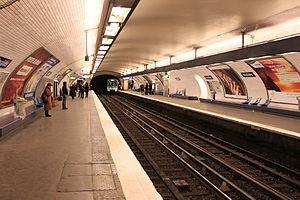
Vue d'ensemble de la station Invalides sur la ligne 8 du métro de Paris.
La liste des stations du métro de Paris propose un aperçu des stations actuellement en service, fermées ou autres, du métro de Paris, en France. Le métro a ouvert en 1900 et comprend 302 stations et 383 points d'arrêt, depuis le 23 mars 2013. Les stations fermées ne sont pas comptées dans le total.
Invalides est une station des lignes 8 et 13 du métro de Paris, située dans le 7ᵉ arrondissement de Paris.